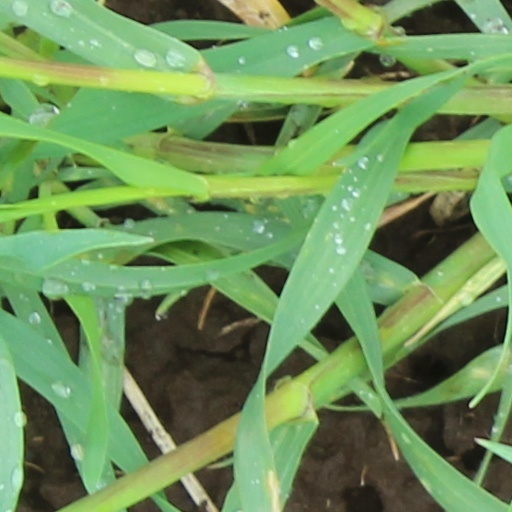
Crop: wheat